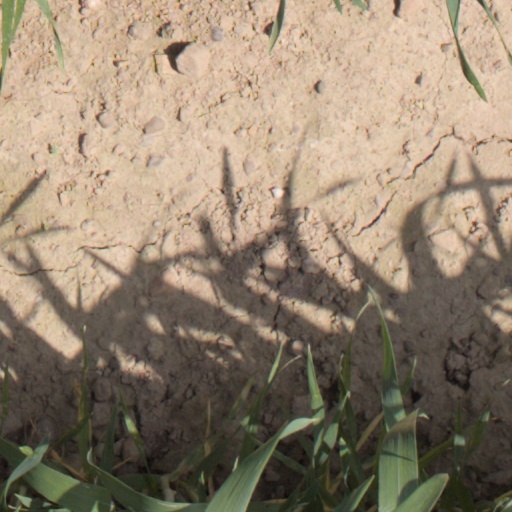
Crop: wheat